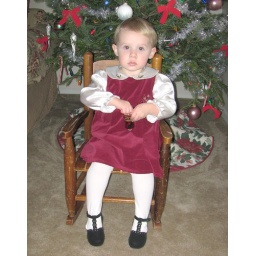
Caelan-in front of tree in chair full length-cropped